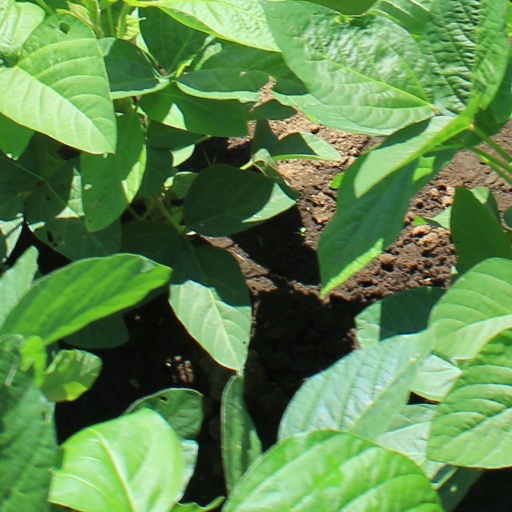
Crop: soybean